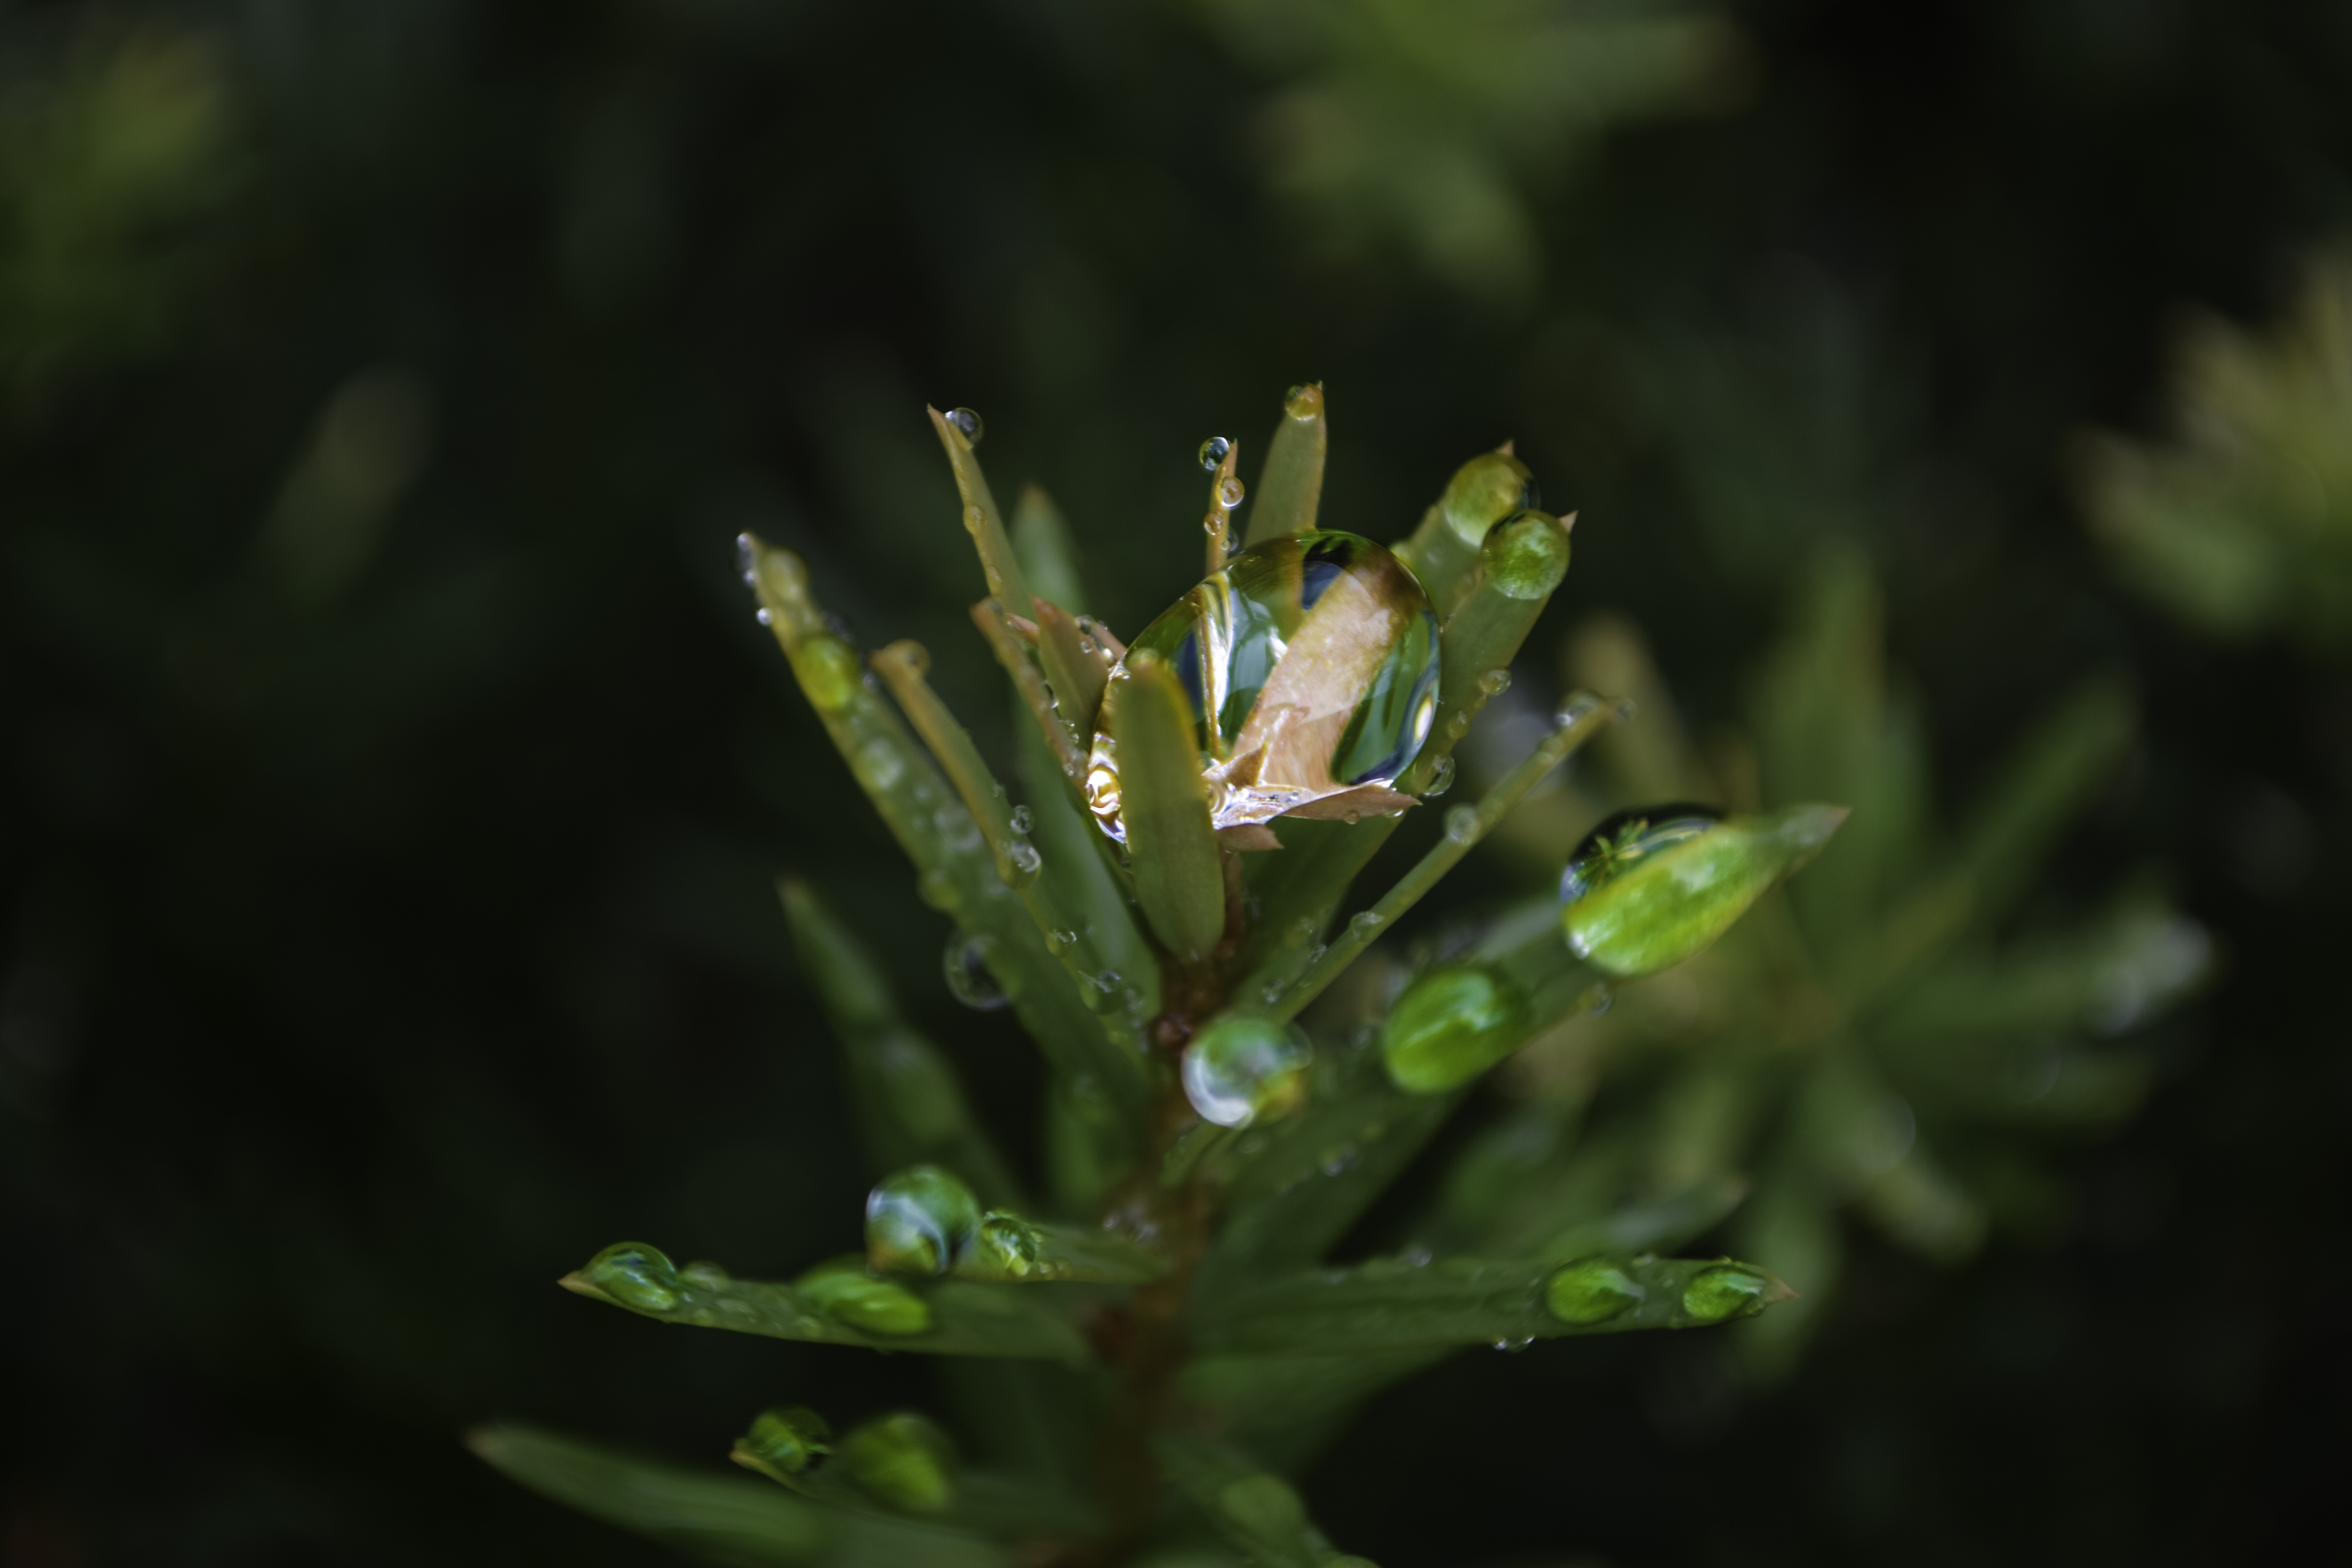
tree, water, nature, branch, blossom, droplet, drop, growth, plant, leaf, flower, environment, young, green, small, botany, flora, wildflower, close up, outdoors, shrub, bright, growing, bud, macro photography, flowering plant, woody plant, land plant